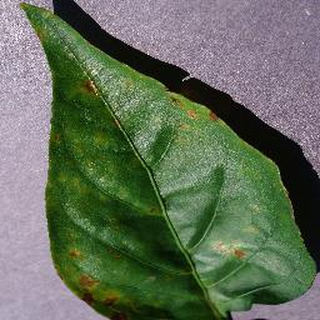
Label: bell_pepper_bacterial_spot